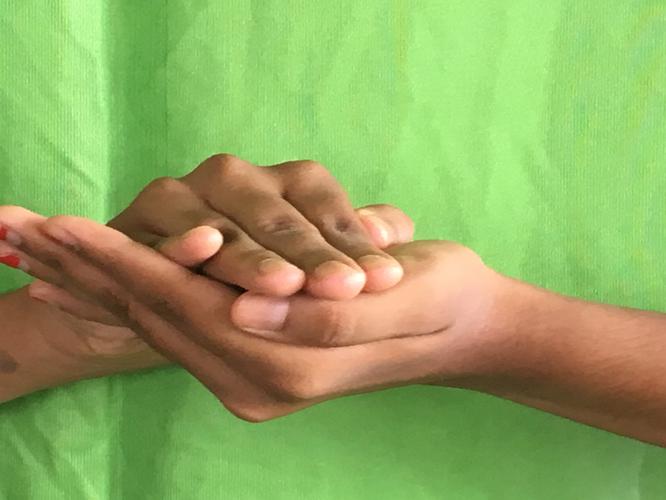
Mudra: Samputa
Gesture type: double_hand